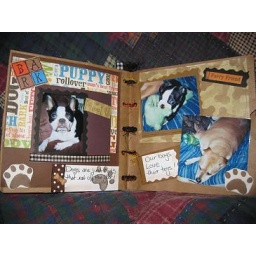
pages in my &amp;quot;boys&amp;quot; dog book